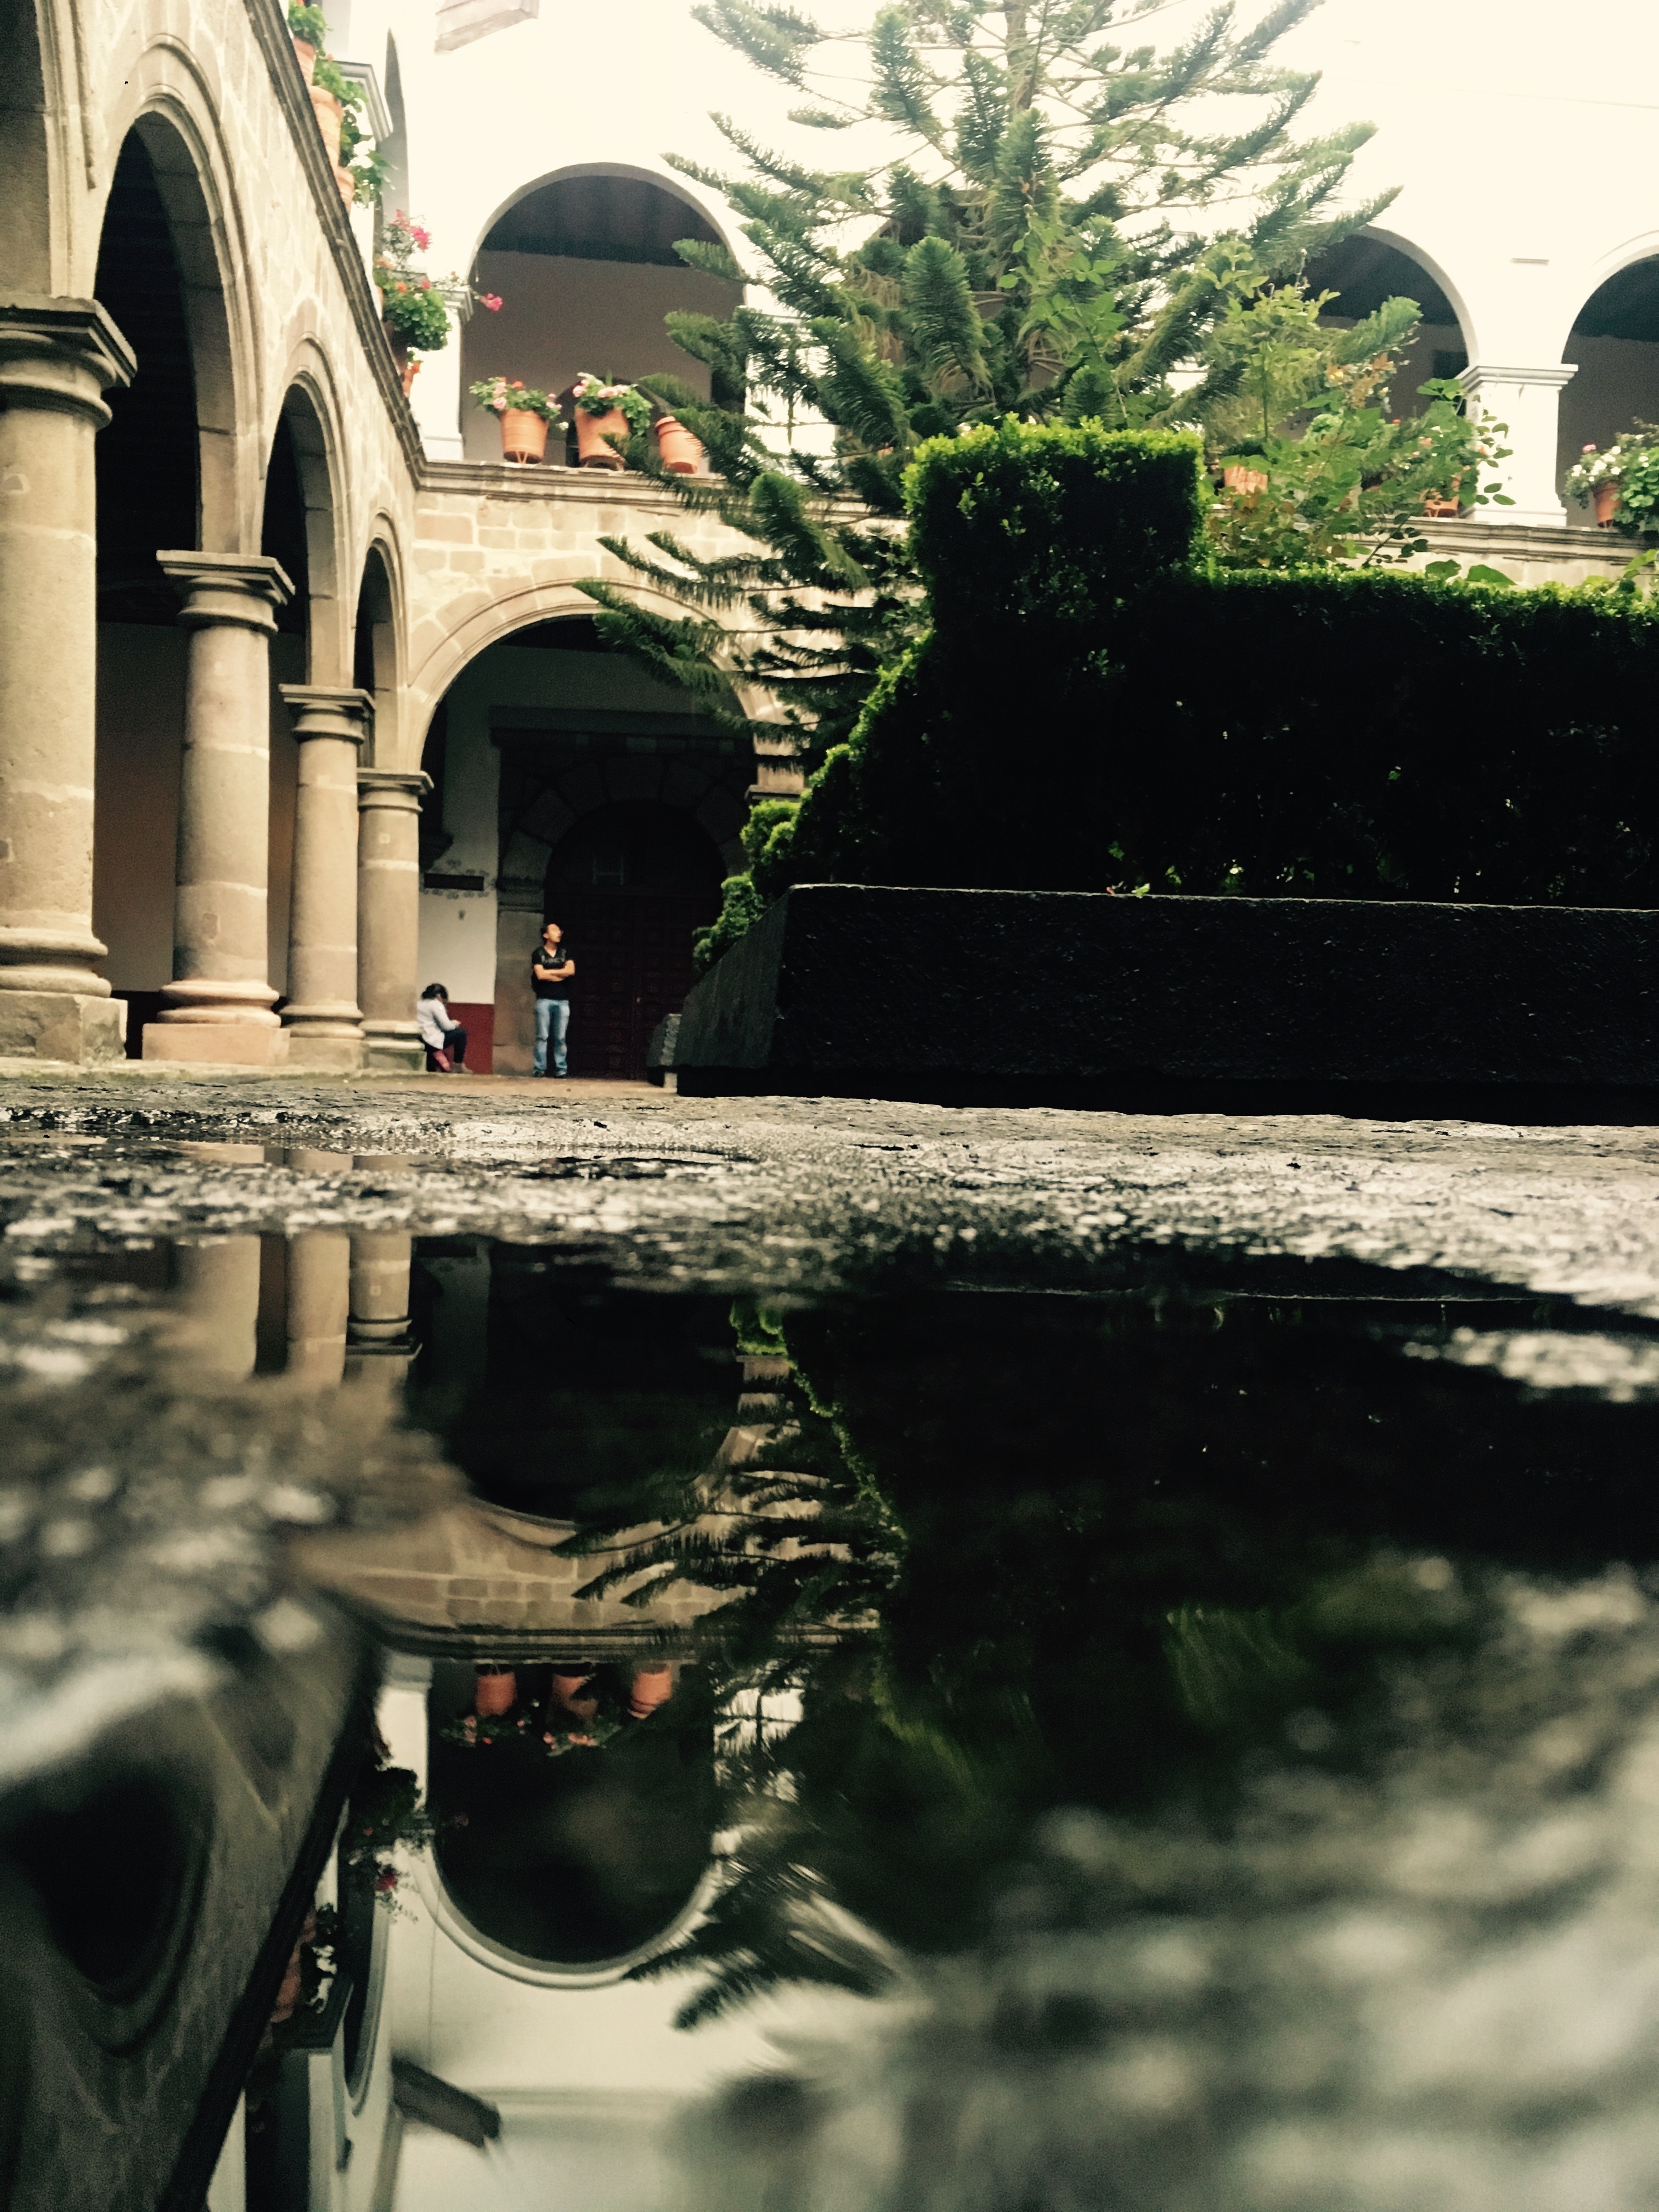
architecture, arch, reflection, waterway